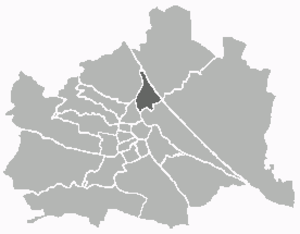
Brigittenau est le vingtième arrondissement de Vienne, capitale de l'Autriche.